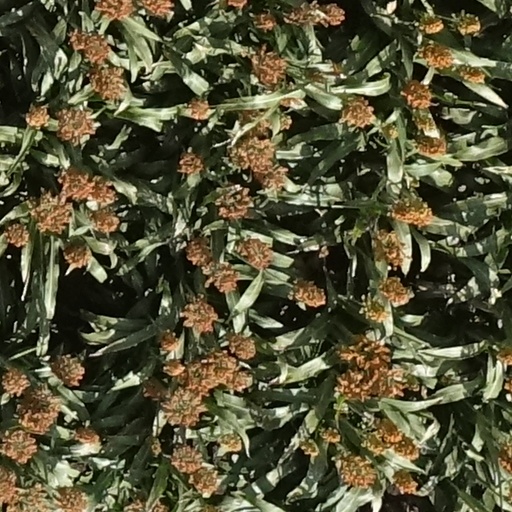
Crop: sorghum